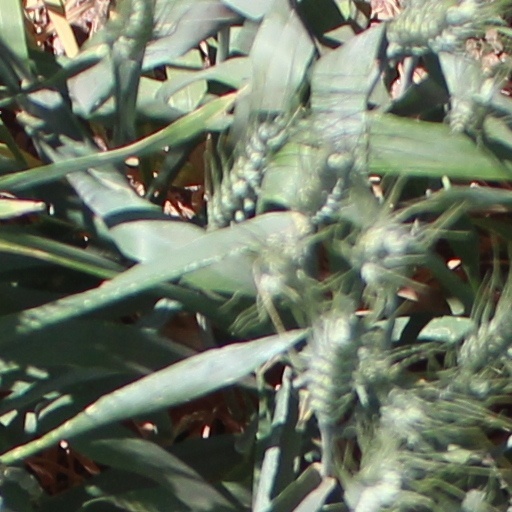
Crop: wheat